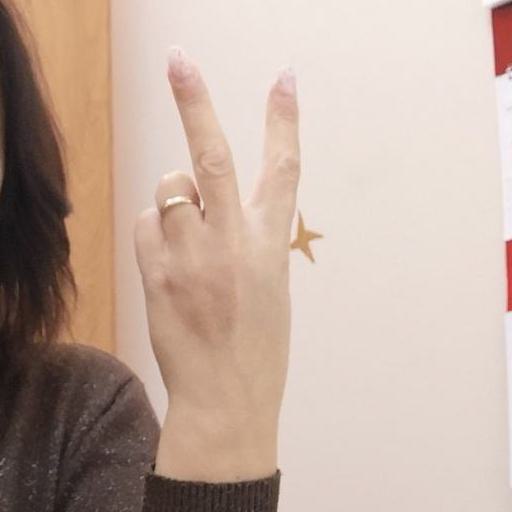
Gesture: peace_inverted